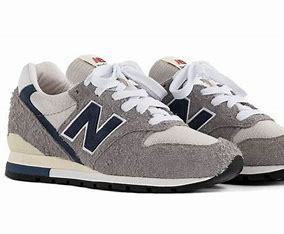
Brand: New
Model: Balance New Balance 996 Marathon